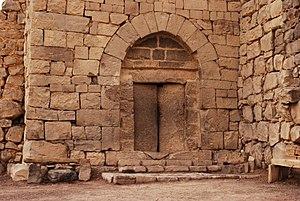
Qasr al Azrak